Park and ride bus services in the United Kingdom

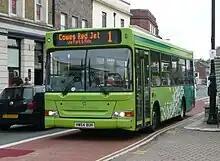
The Cowes scheme is an examples of a park and ride scheme served by a normal service. Southern Vectis run route 1 between Cowes and Newport, alternate buses running via the 'Round House' or the park and ride.

Onward bus services from a park and ride car park are provided with dedicated bus routes, the regular local bus service, or a combination of both. In busy or frequent schemes, the central bus stops may be sited separately from those used by other regular bus services. Sites already well served by or located on the existing bus network may feature no dedicated service at all. These services may employ no specific branding, but reference to 'park and ride' may exist on rollsigns and timetables. Park and ride sites may also be used as stops on longer distance coach services, although they are generally not available for use by private coach operators.